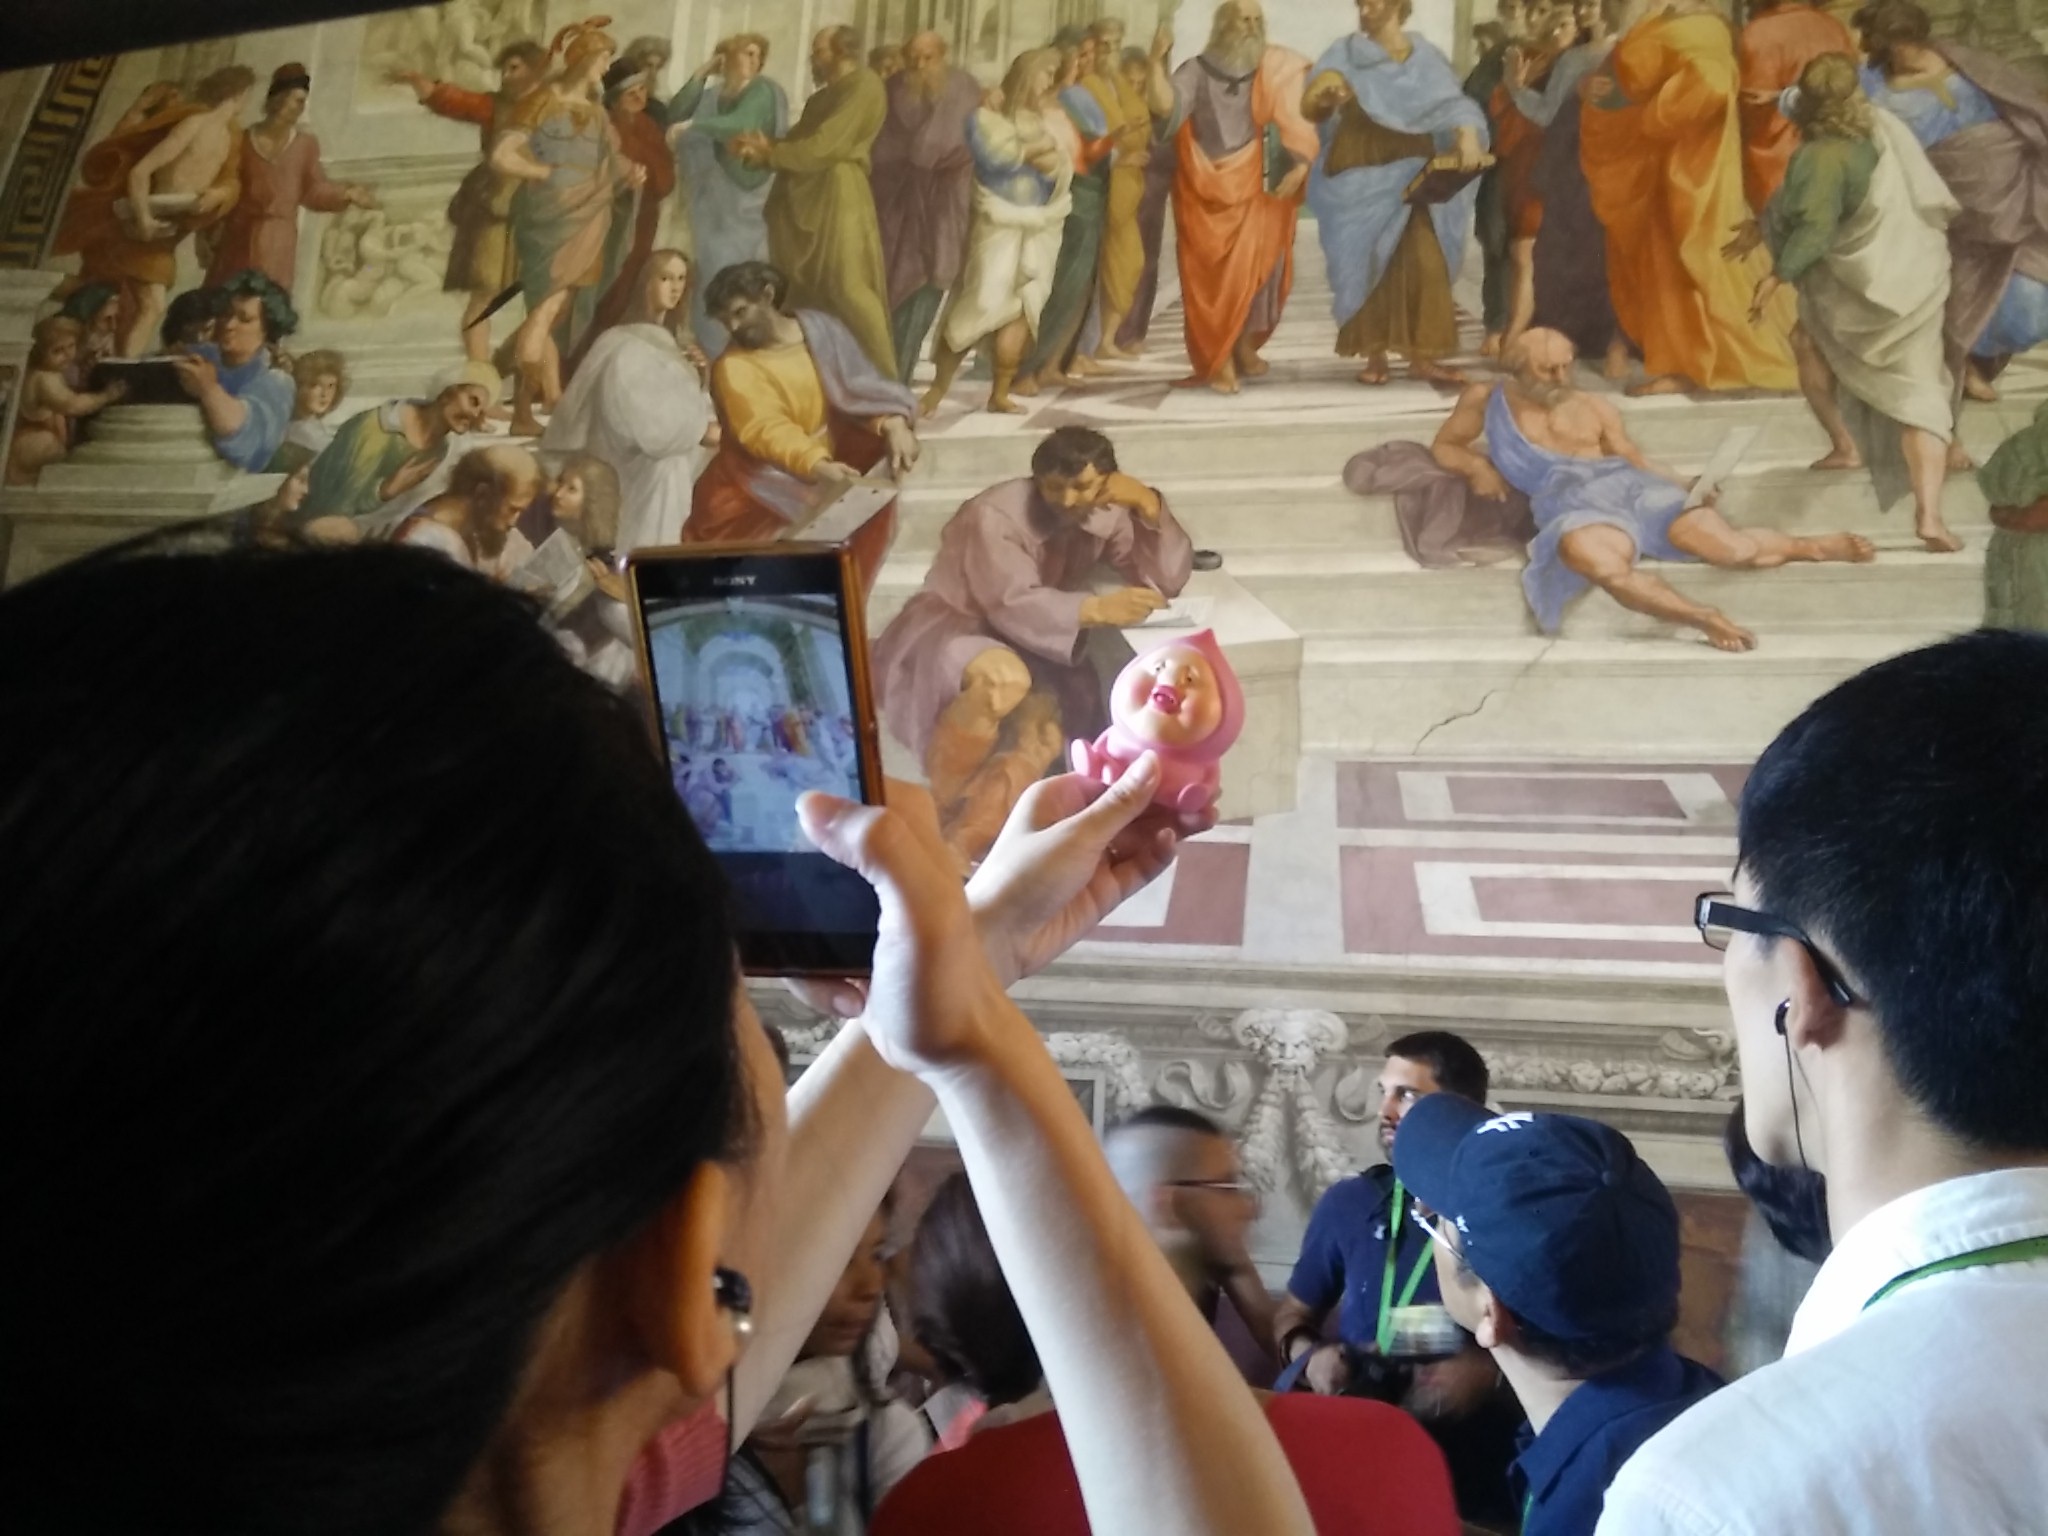
crowd, youth